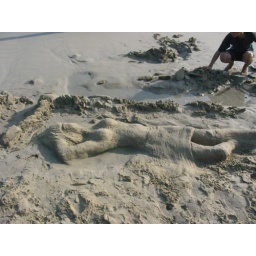
Girl/lady/ in the sand/ sand sculpture on the beach at Big Wave Bay, Hong Kong Sanyo digital camera